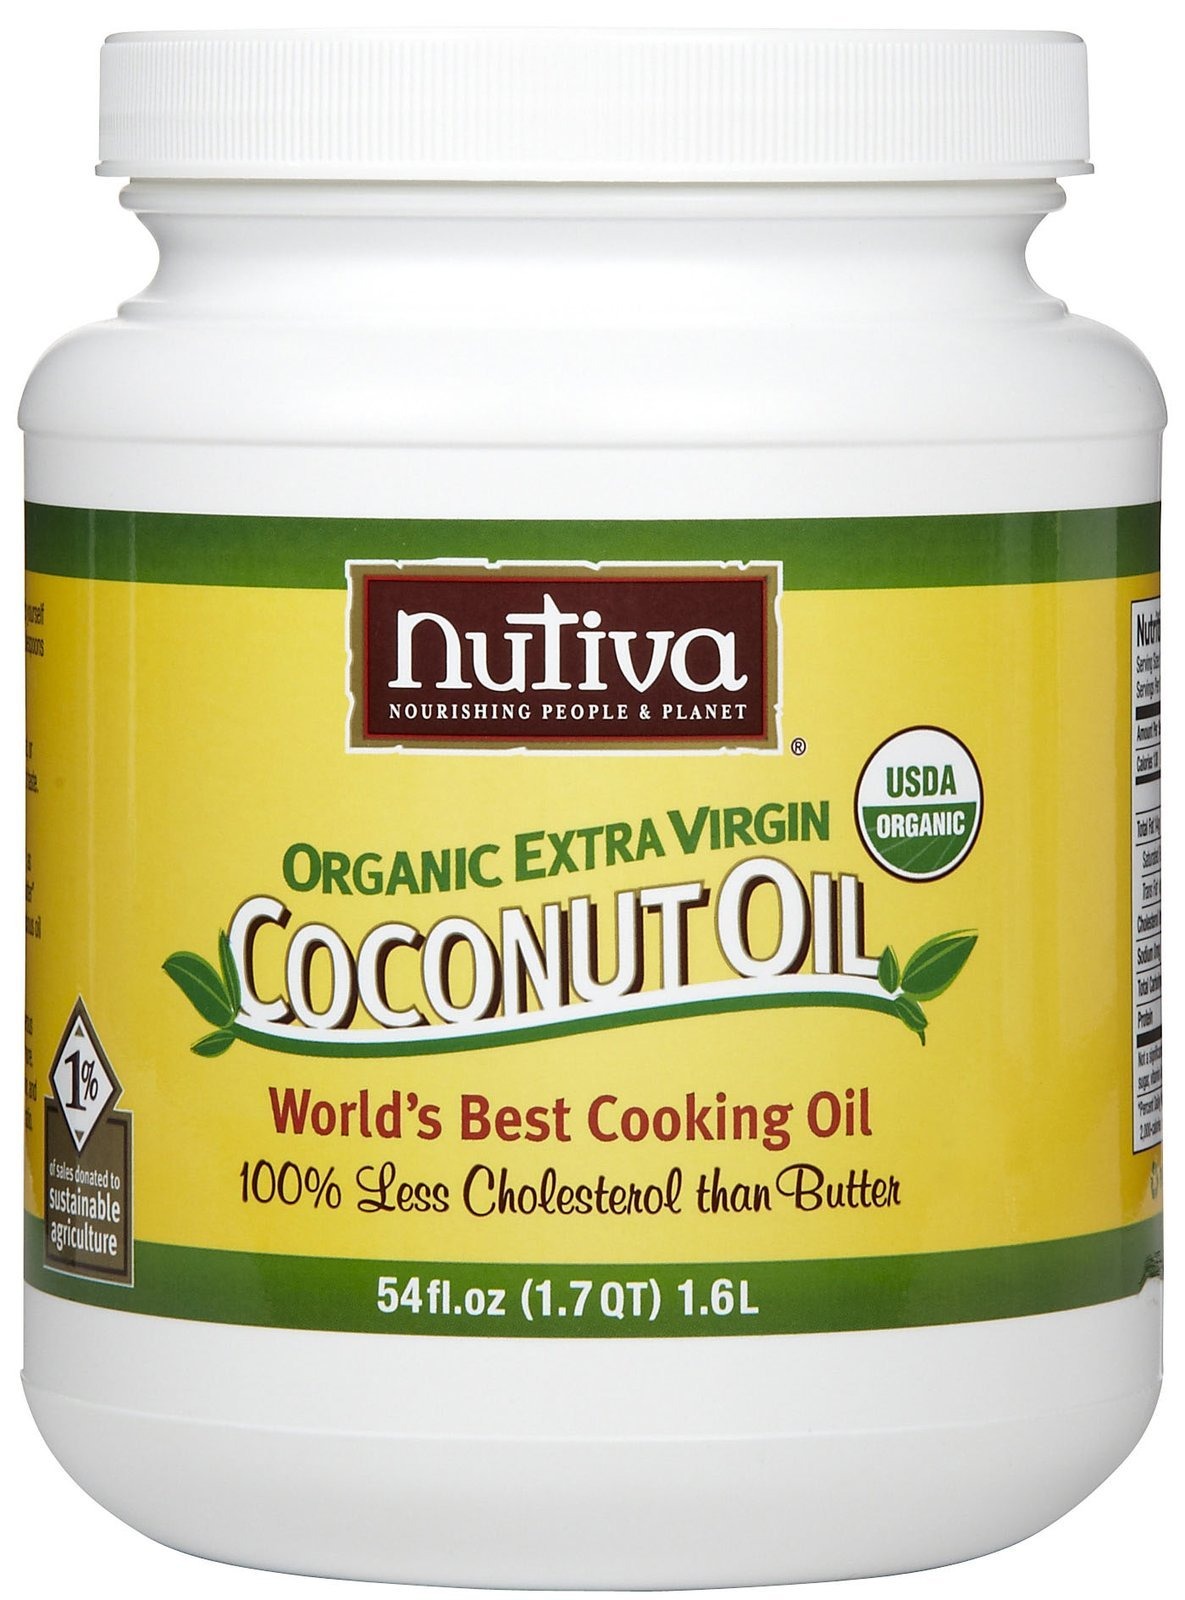
Item Name: Nutiva Coconut Oil, Organic, X-Virgin, 54 Fl Oz
Value: 54.0
Unit: Fl Oz

Price: 29.29